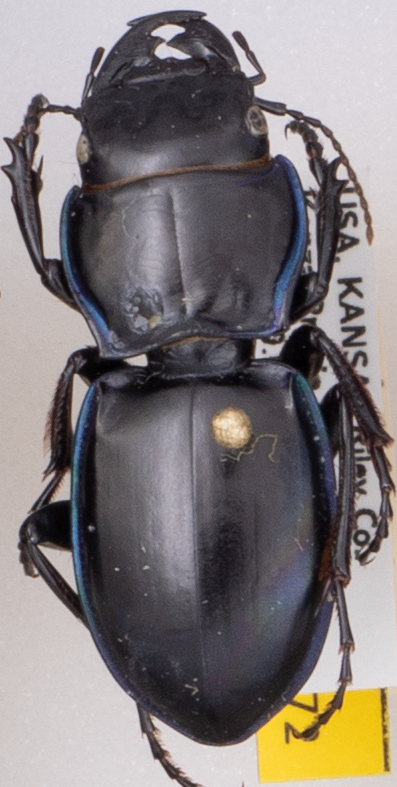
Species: Pasimachus elongatus
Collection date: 2020-07-27
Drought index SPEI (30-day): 0.684
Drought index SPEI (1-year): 0.88
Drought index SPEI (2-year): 2.09